The Nabataean Agriculture

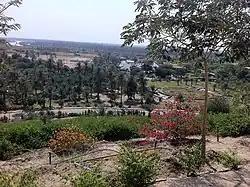
Orchards and palm trees at Babylon, from Kufa

The work purports to have been compiled by a man named Ibn Wahshiyya from Qussīn, a village near Kufa in present-day Iraq. It includes a preface in which he gives an account of its origin. This preface states that he found the book in a collection of books from the Chaldeans, and that the original was a scroll with 1500 parchment sheets. The original bore the lengthy title (“Book of Cultivation of the Land, the Care of Cereals, Vegetables and Crops, and their Protection”), which Ibn Wahshiyya abbreviated to "Book of the Nabataean Agriculture". Ibn Wahshiyya claimed that he translated the work from an "ancient Syriac" ("") original, written c. 20,000 years ago by the ancient inhabitants of Mesopotamia. In Ibn Wahshiyya's time, Syriac was thought to have been the primordial language used at the time of creation. In reality, however, Syriac is a dialect of Eastern Aramaic that only emerged in the 1st century, although by the 9th century, it had become the carrier of a rich literature, including many works translated from the Greek. Ibn Wahshiyya said that he translated the text to Arabic in 903/4, and then dictated the translation to his student Abu Talib al-Zayyat in 930/1. These dates are probably accurate, because Ibn al-Nadim lists the book in his "Kitab al-Fihrist" ("The Book Catalogue") of 987, showing that the book was circulating in Iraq by the end of the 10th century.